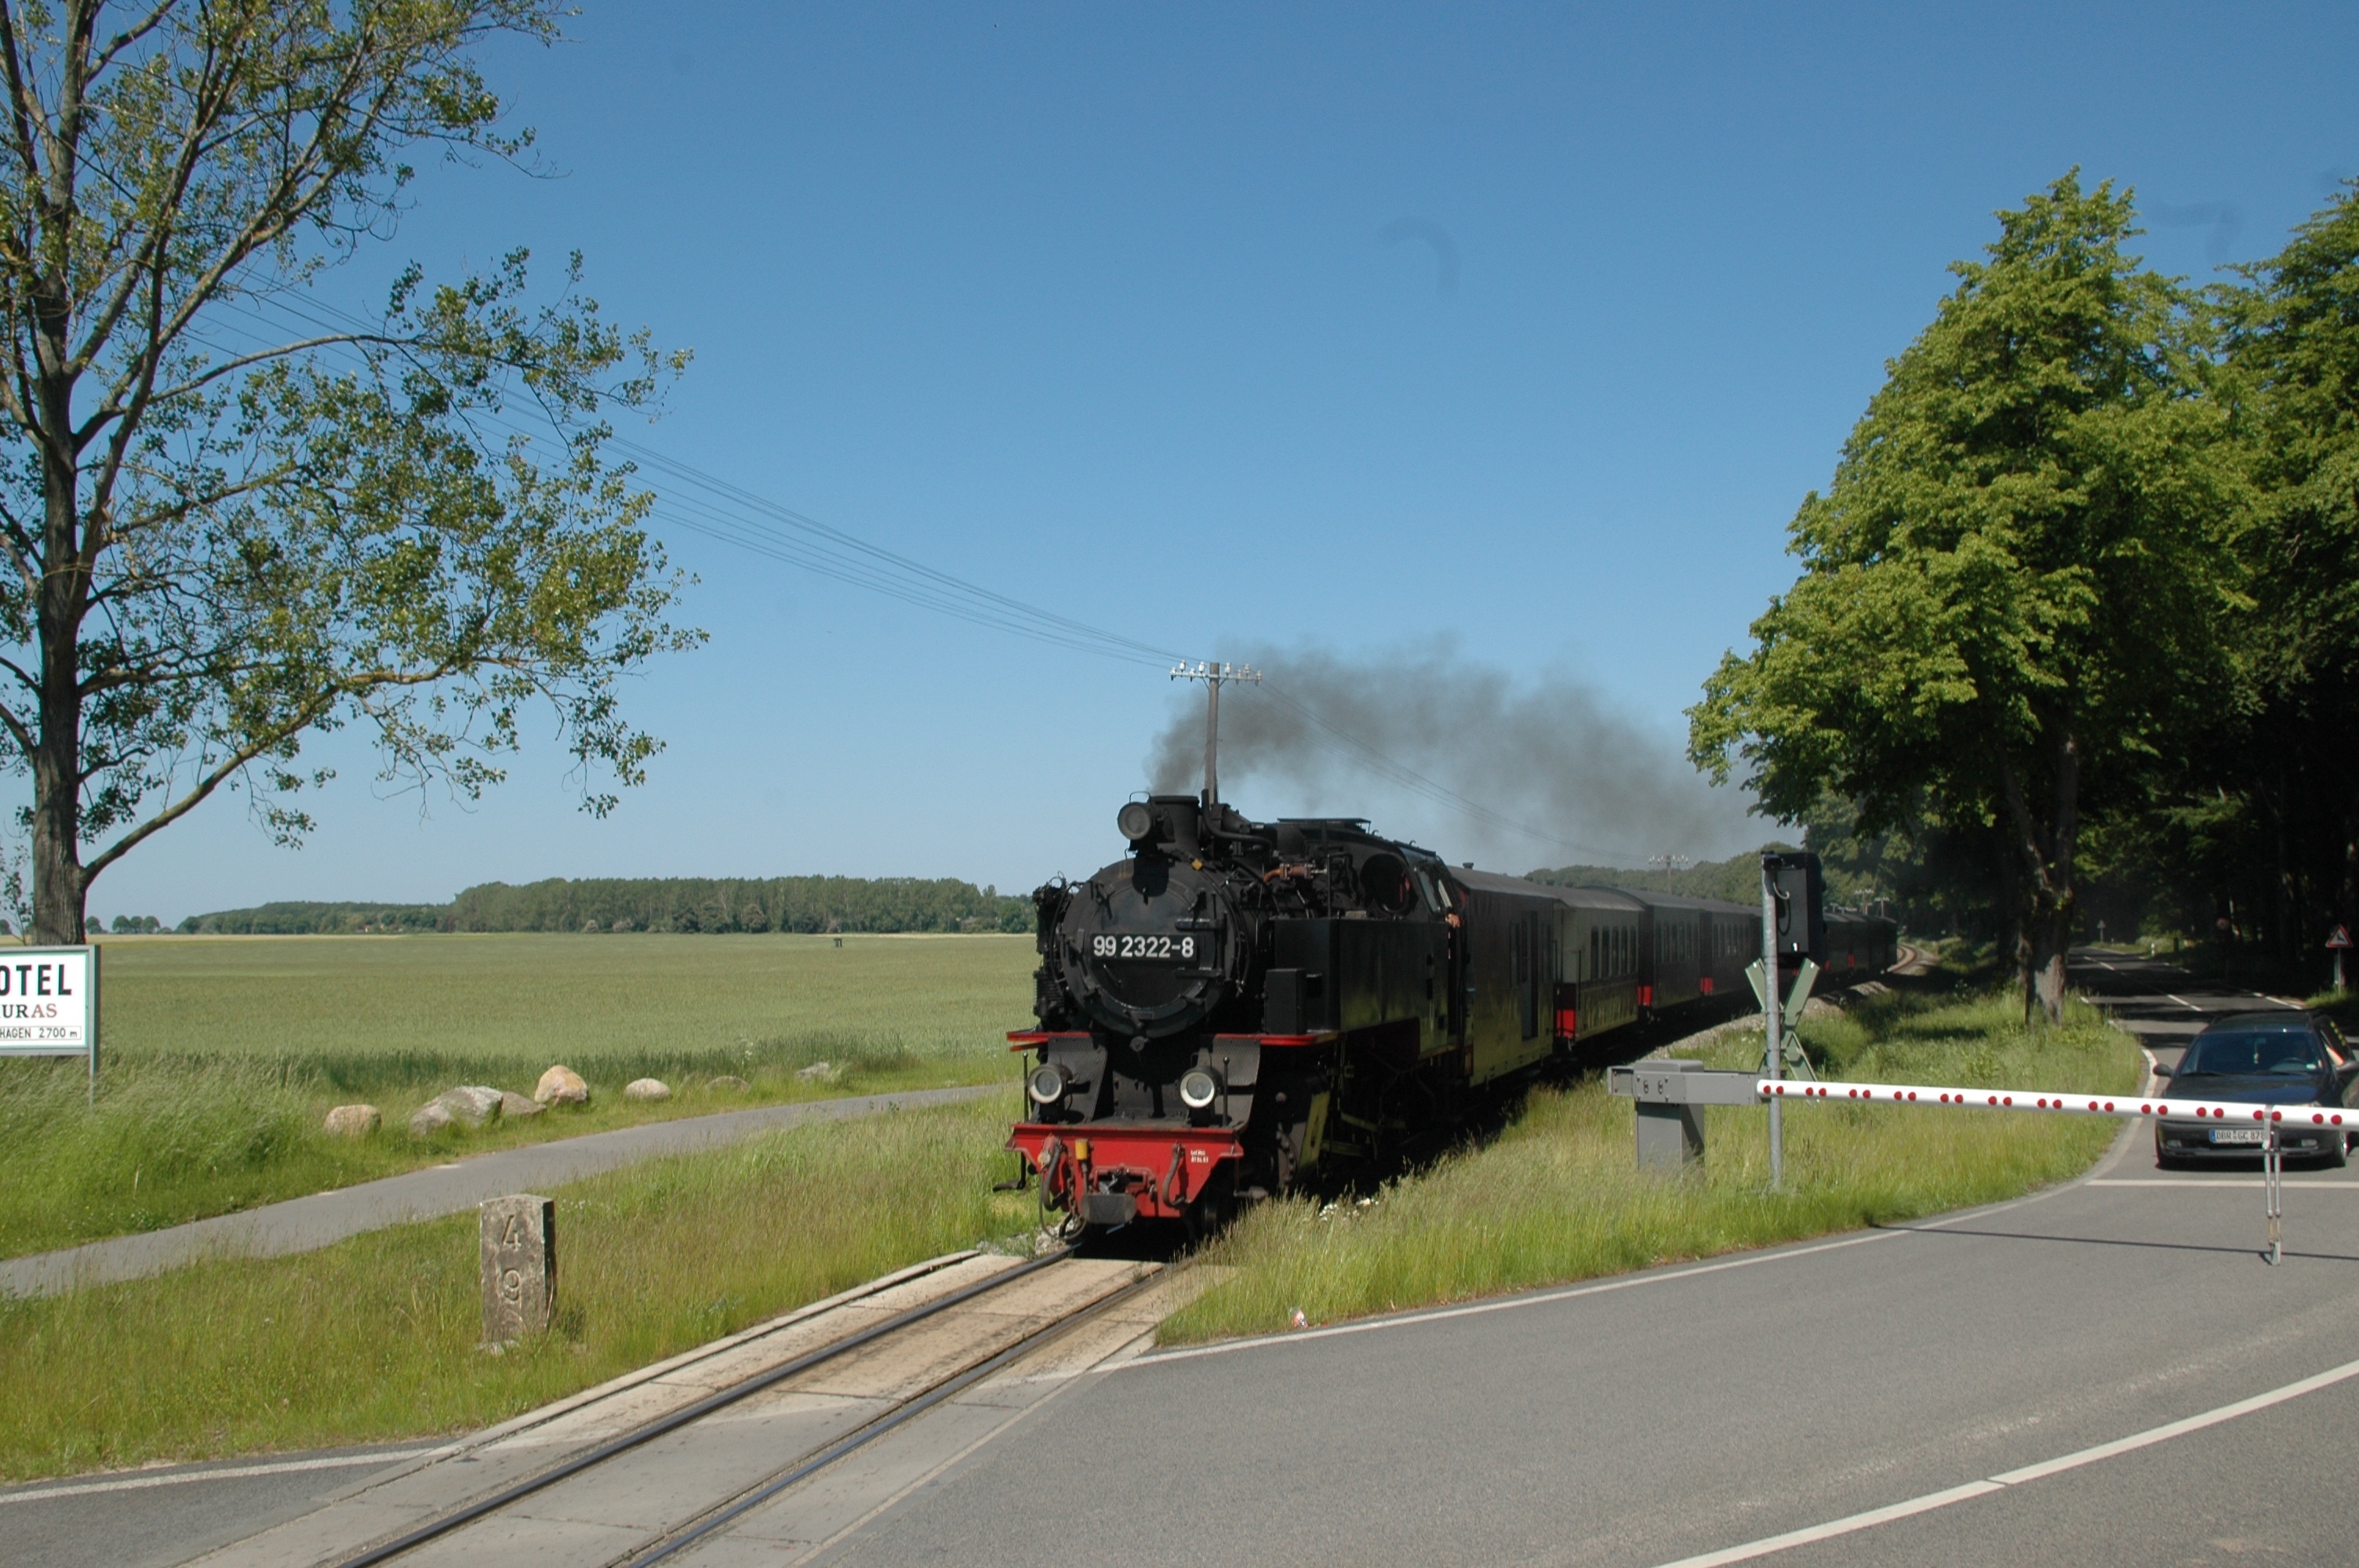
road, highway, train, asphalt, transport, vehicle, holiday, nostalgia, lane, road trip, locomotive, infrastructure, rail transport, rail traffic, steam locomotive, narrow gauge, mecklenburg western pomerania, residential area, bathrooms ground, controlled access highway